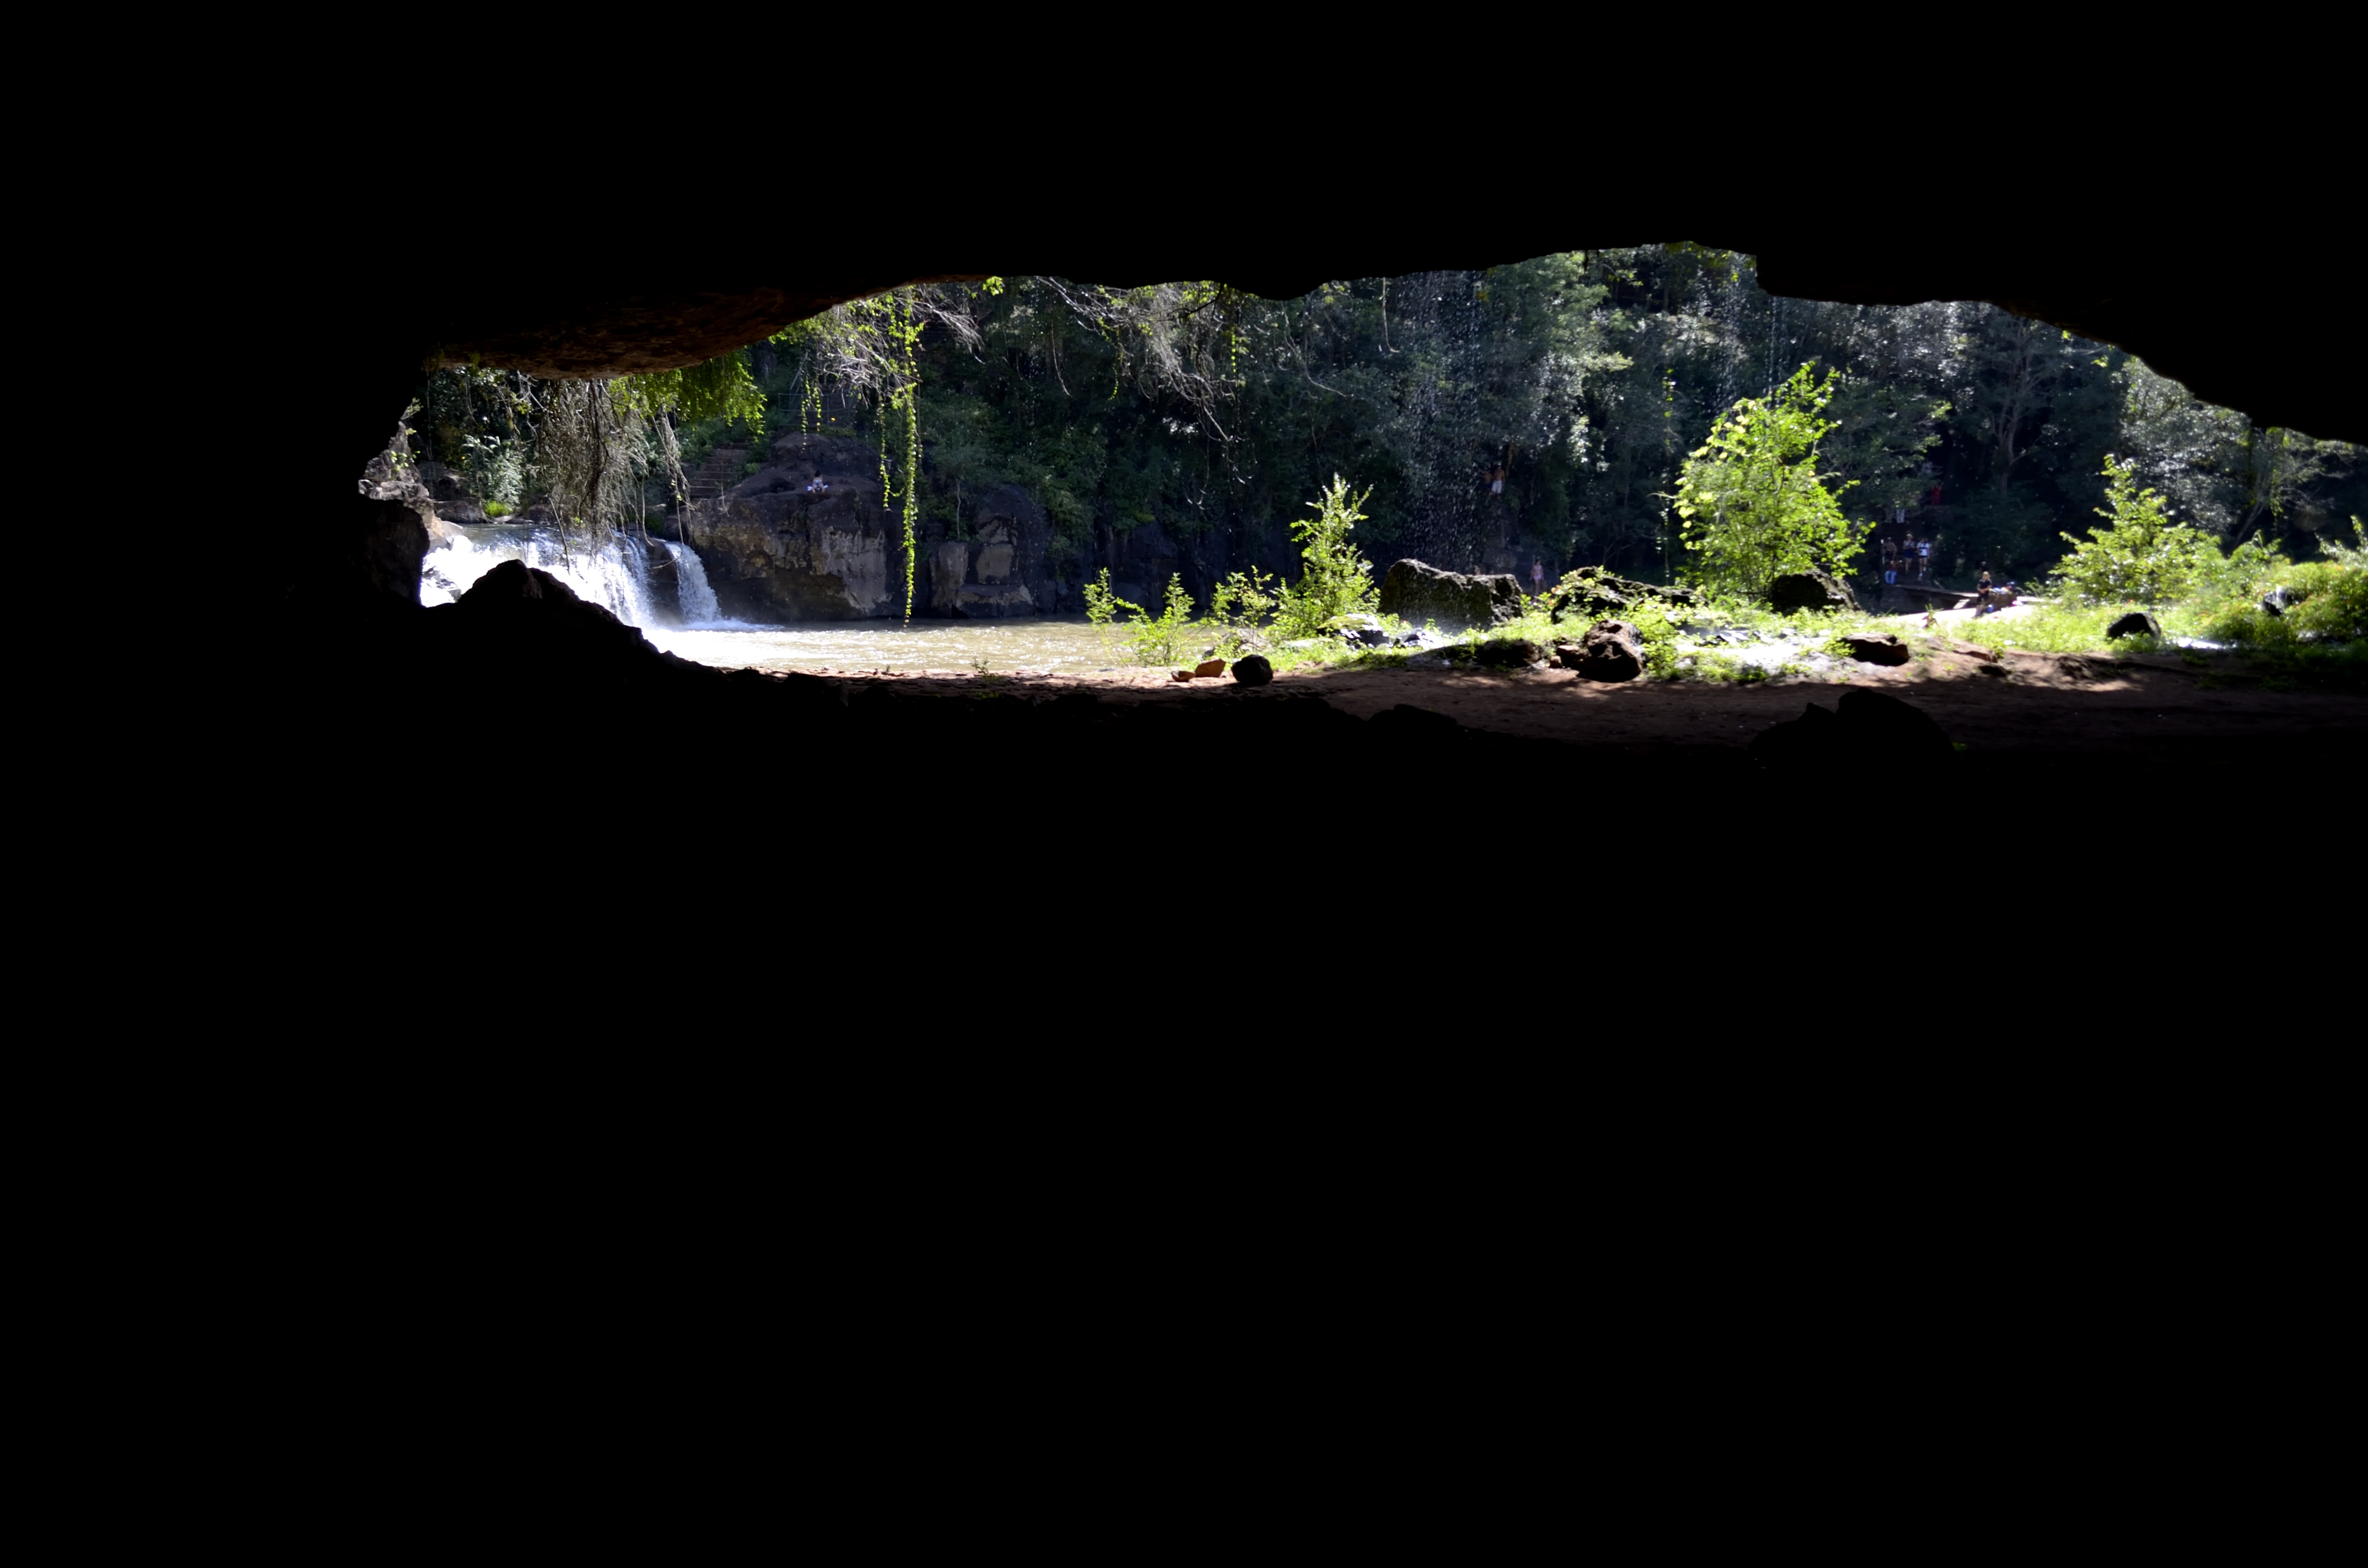
light, night, darkness, terrain, earth, misiones, grutaindia, garuape, screenshot, geological phenomenon